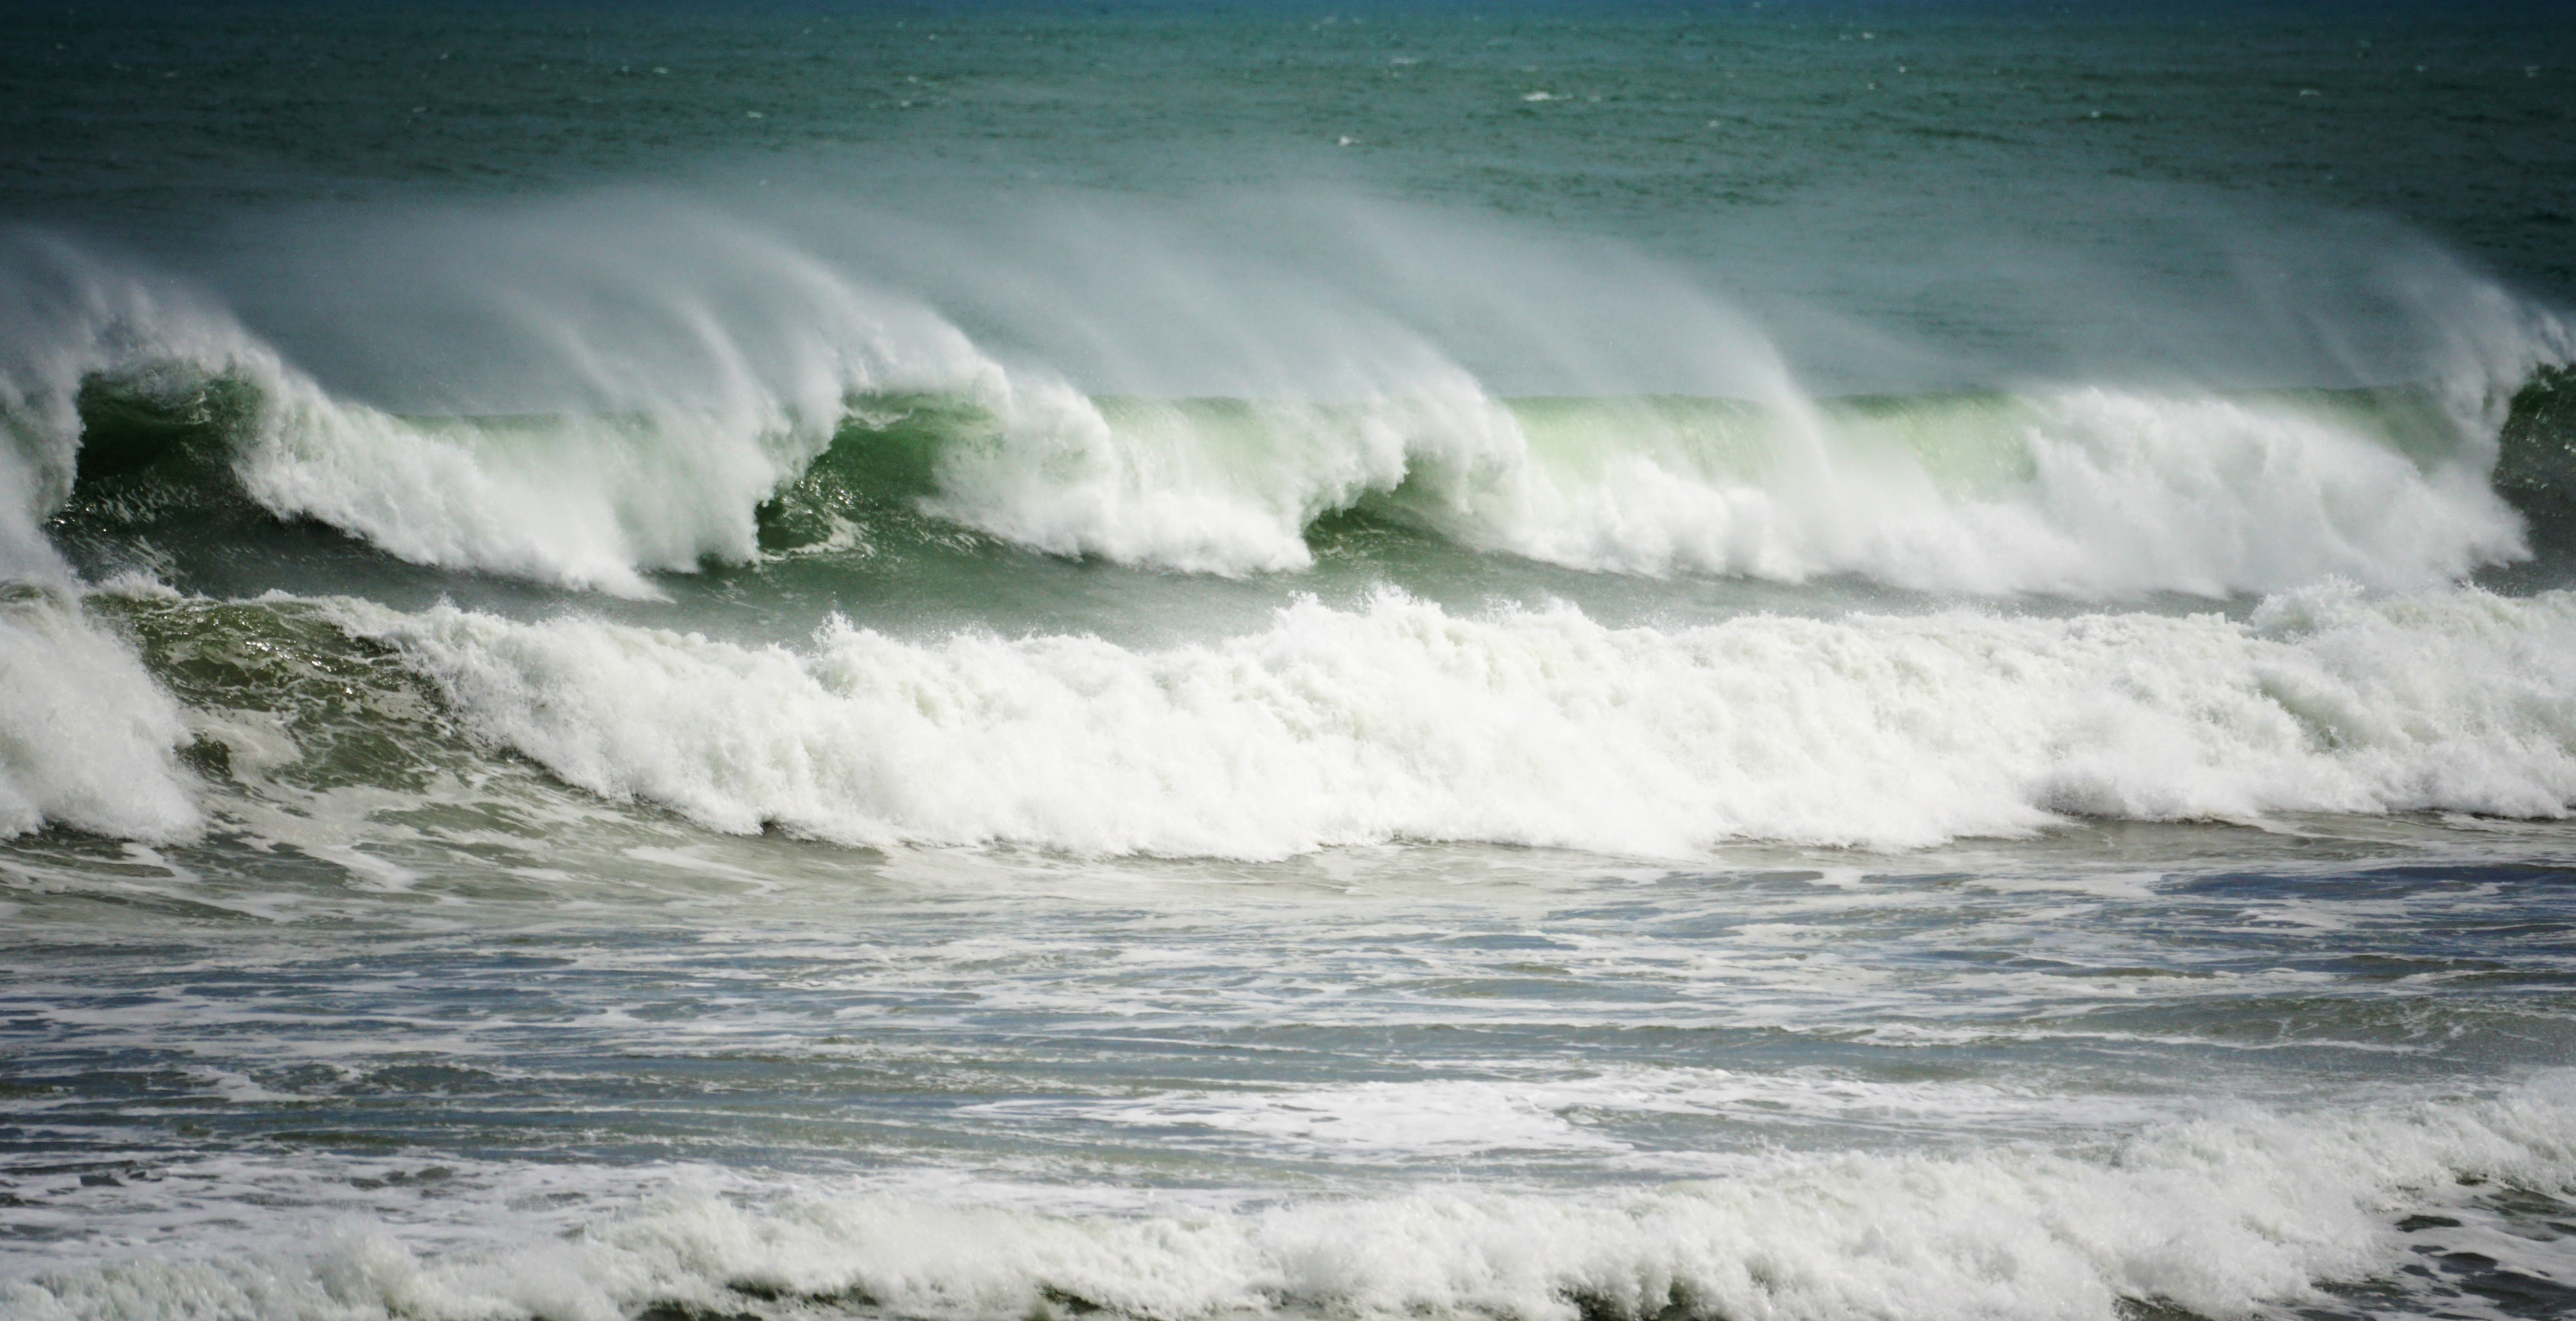
beach, sea, coast, water, ocean, shore, wave, wind, surfing, weather, storm, rapid, waves, geological phenomenon, wind wave, boardsport